Adrian Vanson

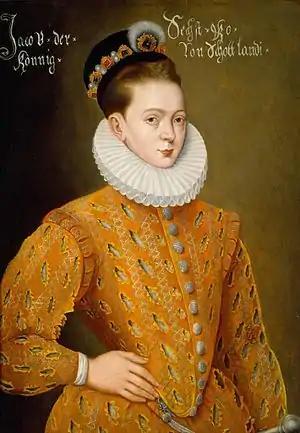
James VI, by Adrian VansonEdinburgh Castle

Adrian Vanson (died c. 1602) was a portrait artist who worked for James VI of Scotland.